Sandy Powell (costume designer)

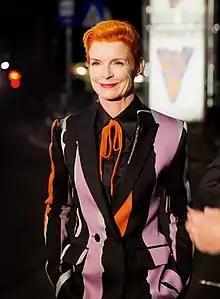
Powell at the 2015 Vienna International Film Festival

Sandy Powell (born 7 April 1960) is a British costume designer. She has received numerous accolades, including three Academy Awards, three BAFTA Awards, and two Costume Designers Guild Awards. Powell was awarded the BAFTA Fellowship in 2023. In 2025, she was appointed Commander of the Order of the British Empire (CBE) for services to costume design.